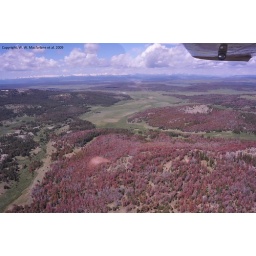
The red are trees killed in summer 2008, the gray trees were killed in years prior. Copyright W.W. Macfarlane, et al. 2009